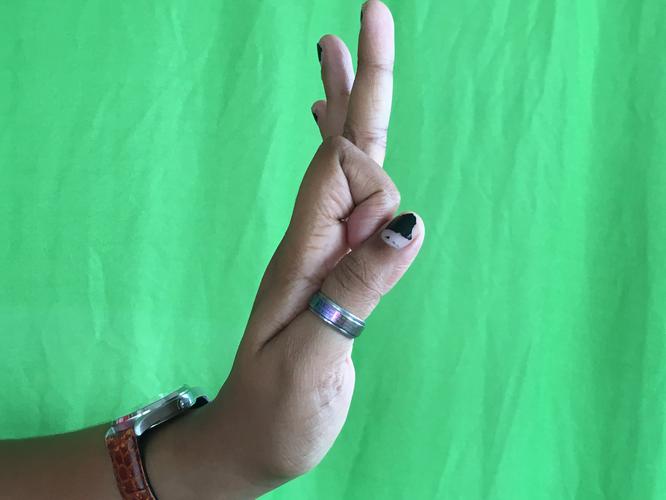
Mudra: Aralam
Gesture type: single_hand